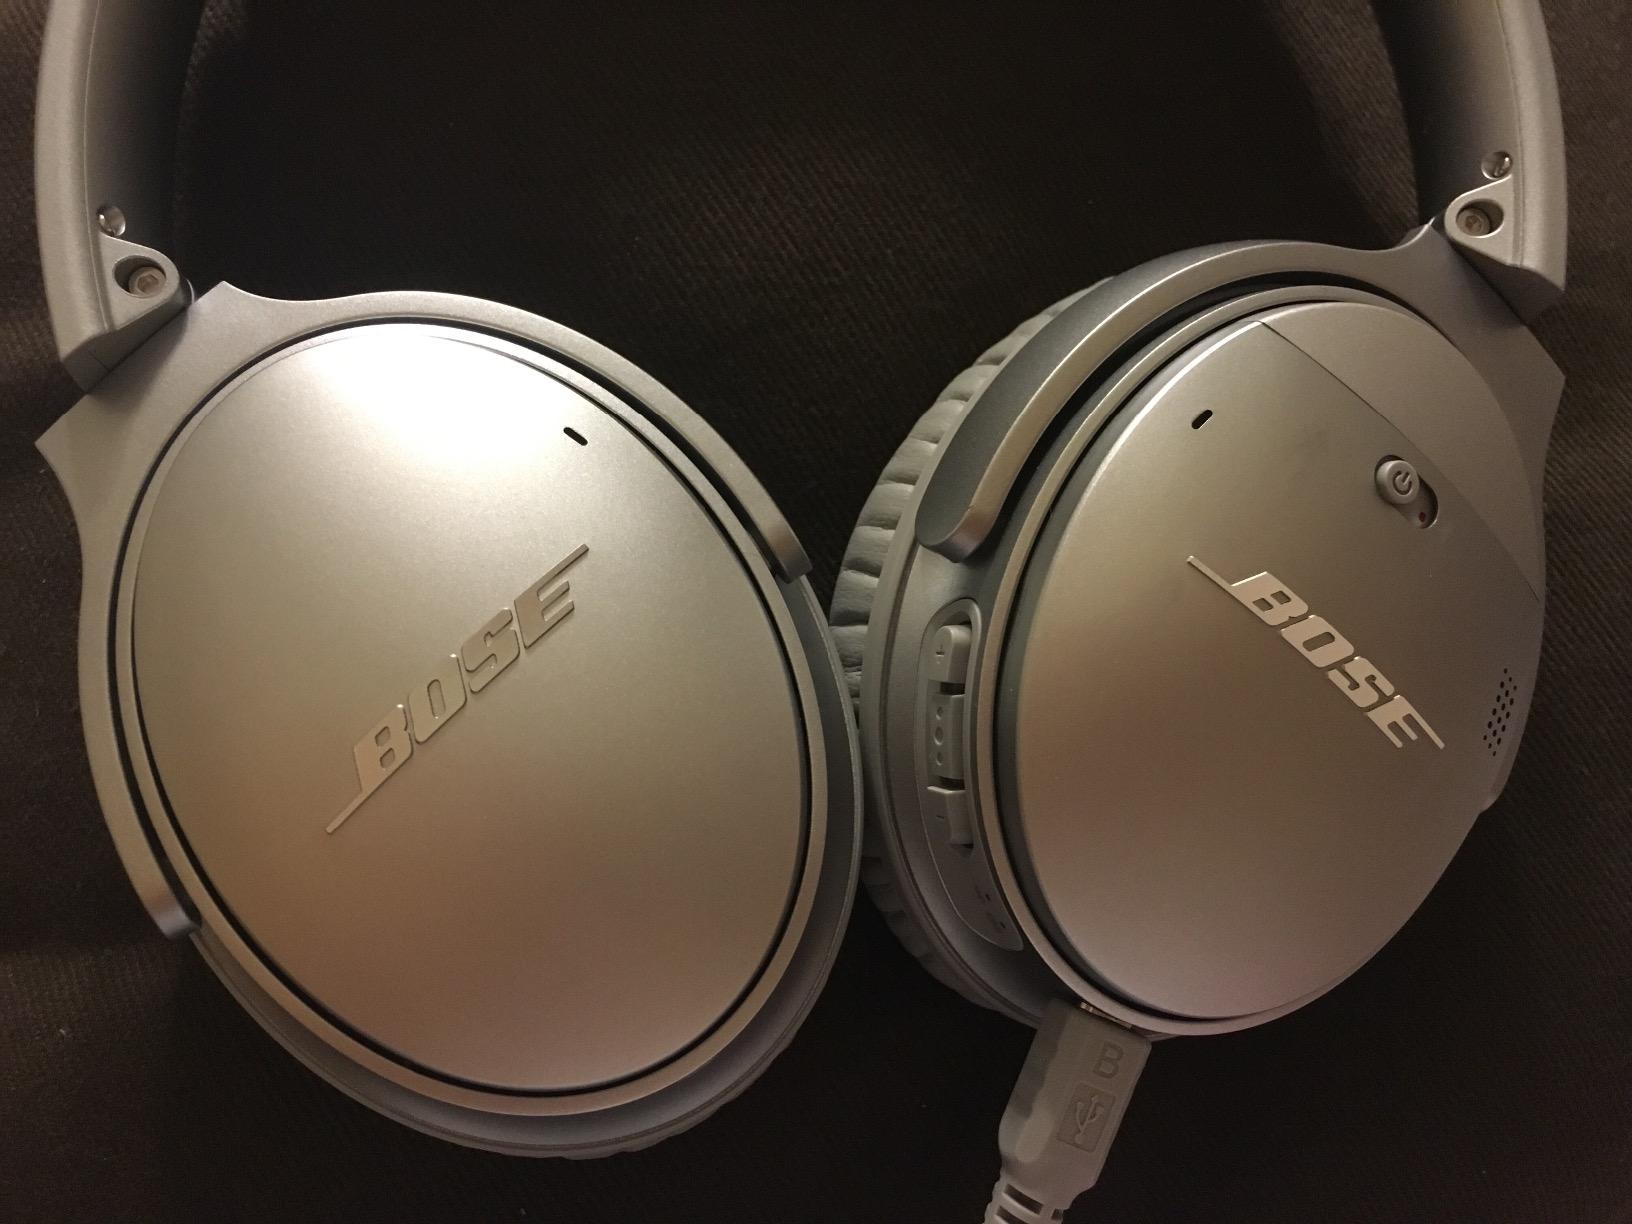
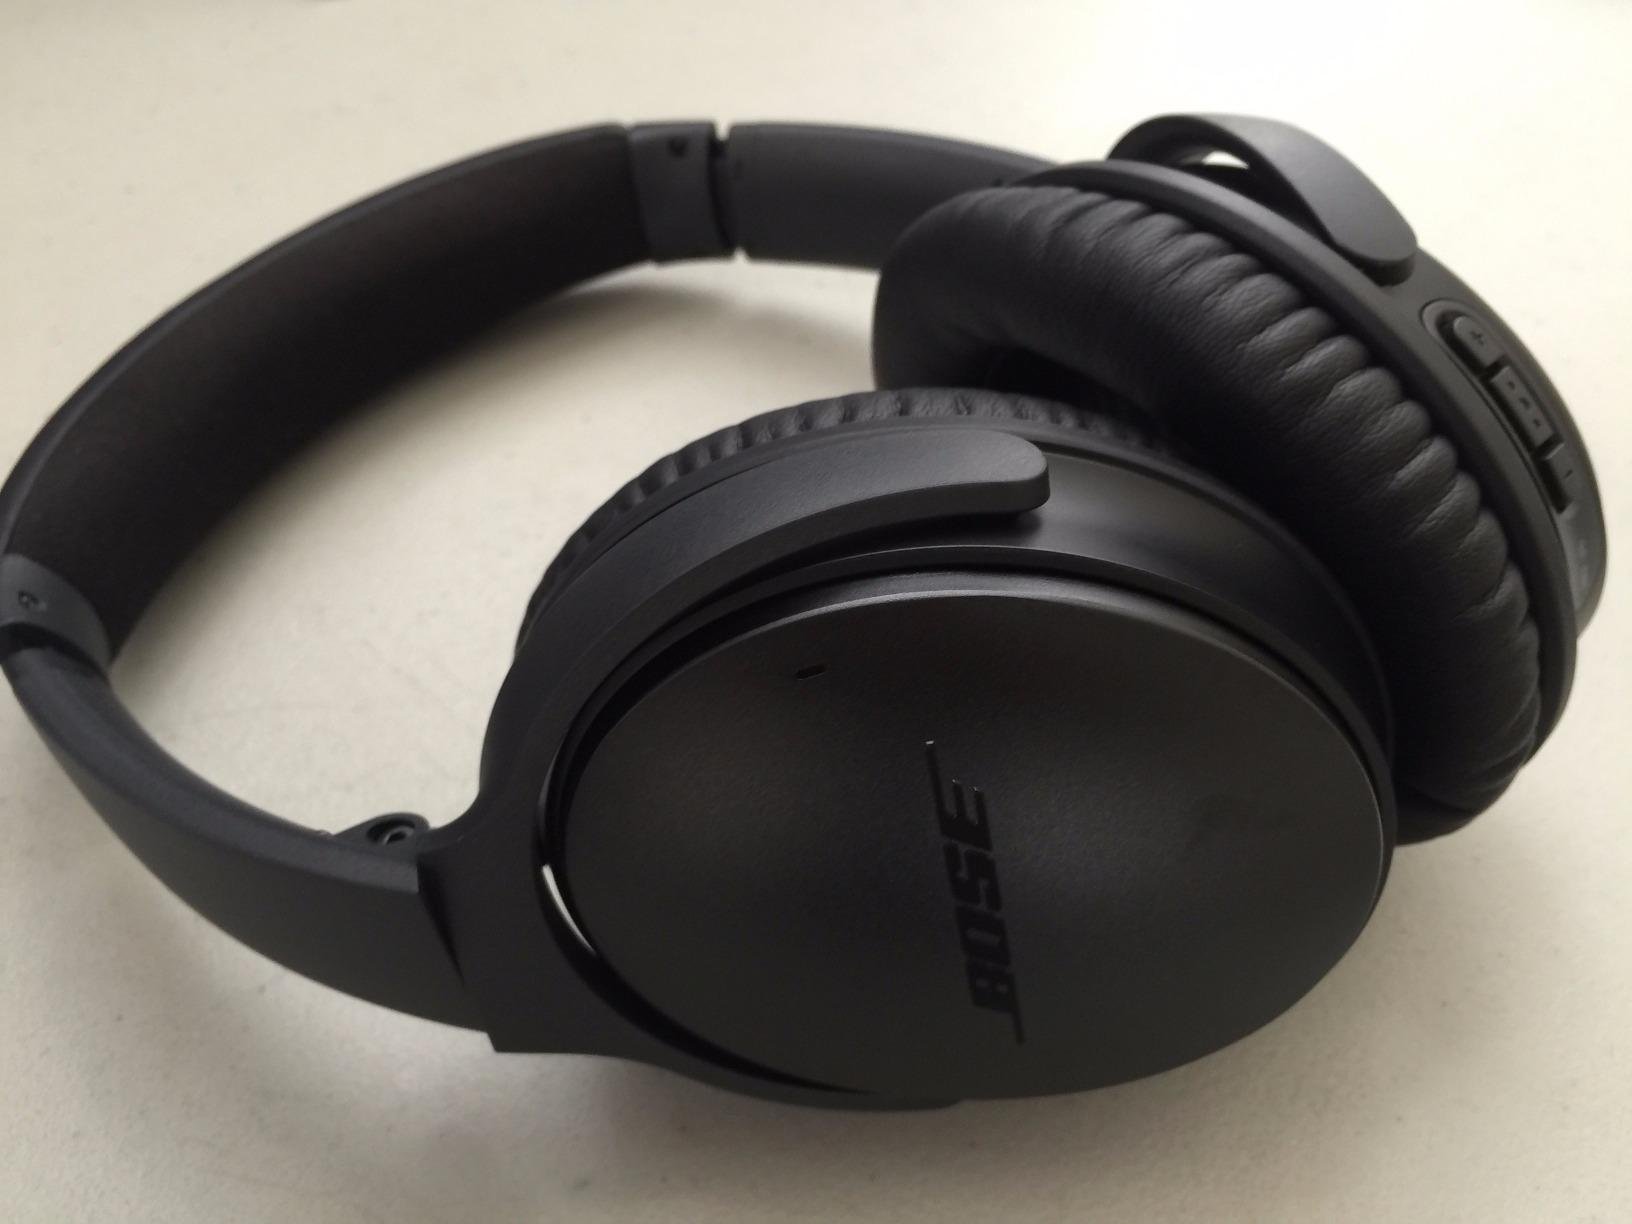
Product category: headphones
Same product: no